Syrian National Army

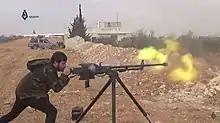
Rebel fighter opening fire with a machine gun during the Battle of al-Bab, 14 December 2016.

In February 2017, the Turkish-backed Free Syrian Army and the Turkish Armed Forces advanced to besiege al-Bab. By 27 February, the group and Turkish Armed Forces seized al-Bab. As of February 2017, 470 fighters of the Turkish-backed Free Syrian Army died in Operation Euphrates Shield, while the Turkish armed forces lost 68.